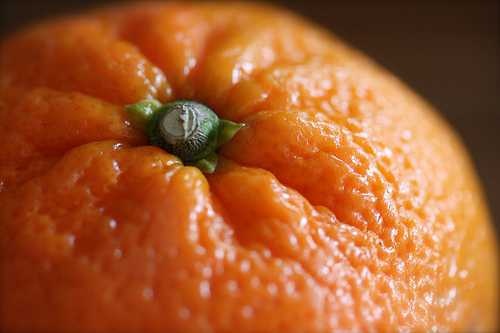
Label: Orange